Giorgia Surina

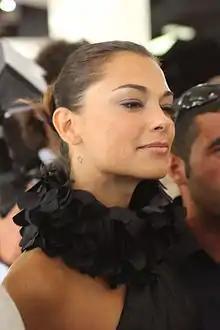
Giorgia Surina in 2009

Giorgia Surina (born 8 March 1975, in Milan) is an Italian television personality known for presenting "TRL Italy", the Italian version of "Total Request Live" broadcast by MTV Italia. She has also starred in some movies, such as "Una talpa al bioparco" and the TV series "RIS Delitti Imperfetti" and the third season of "Love Bugs".